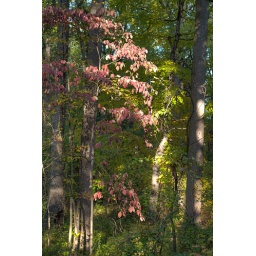
Autumn is red, yellow and green at Van Cortlandt Park, in the Bronx, NYC